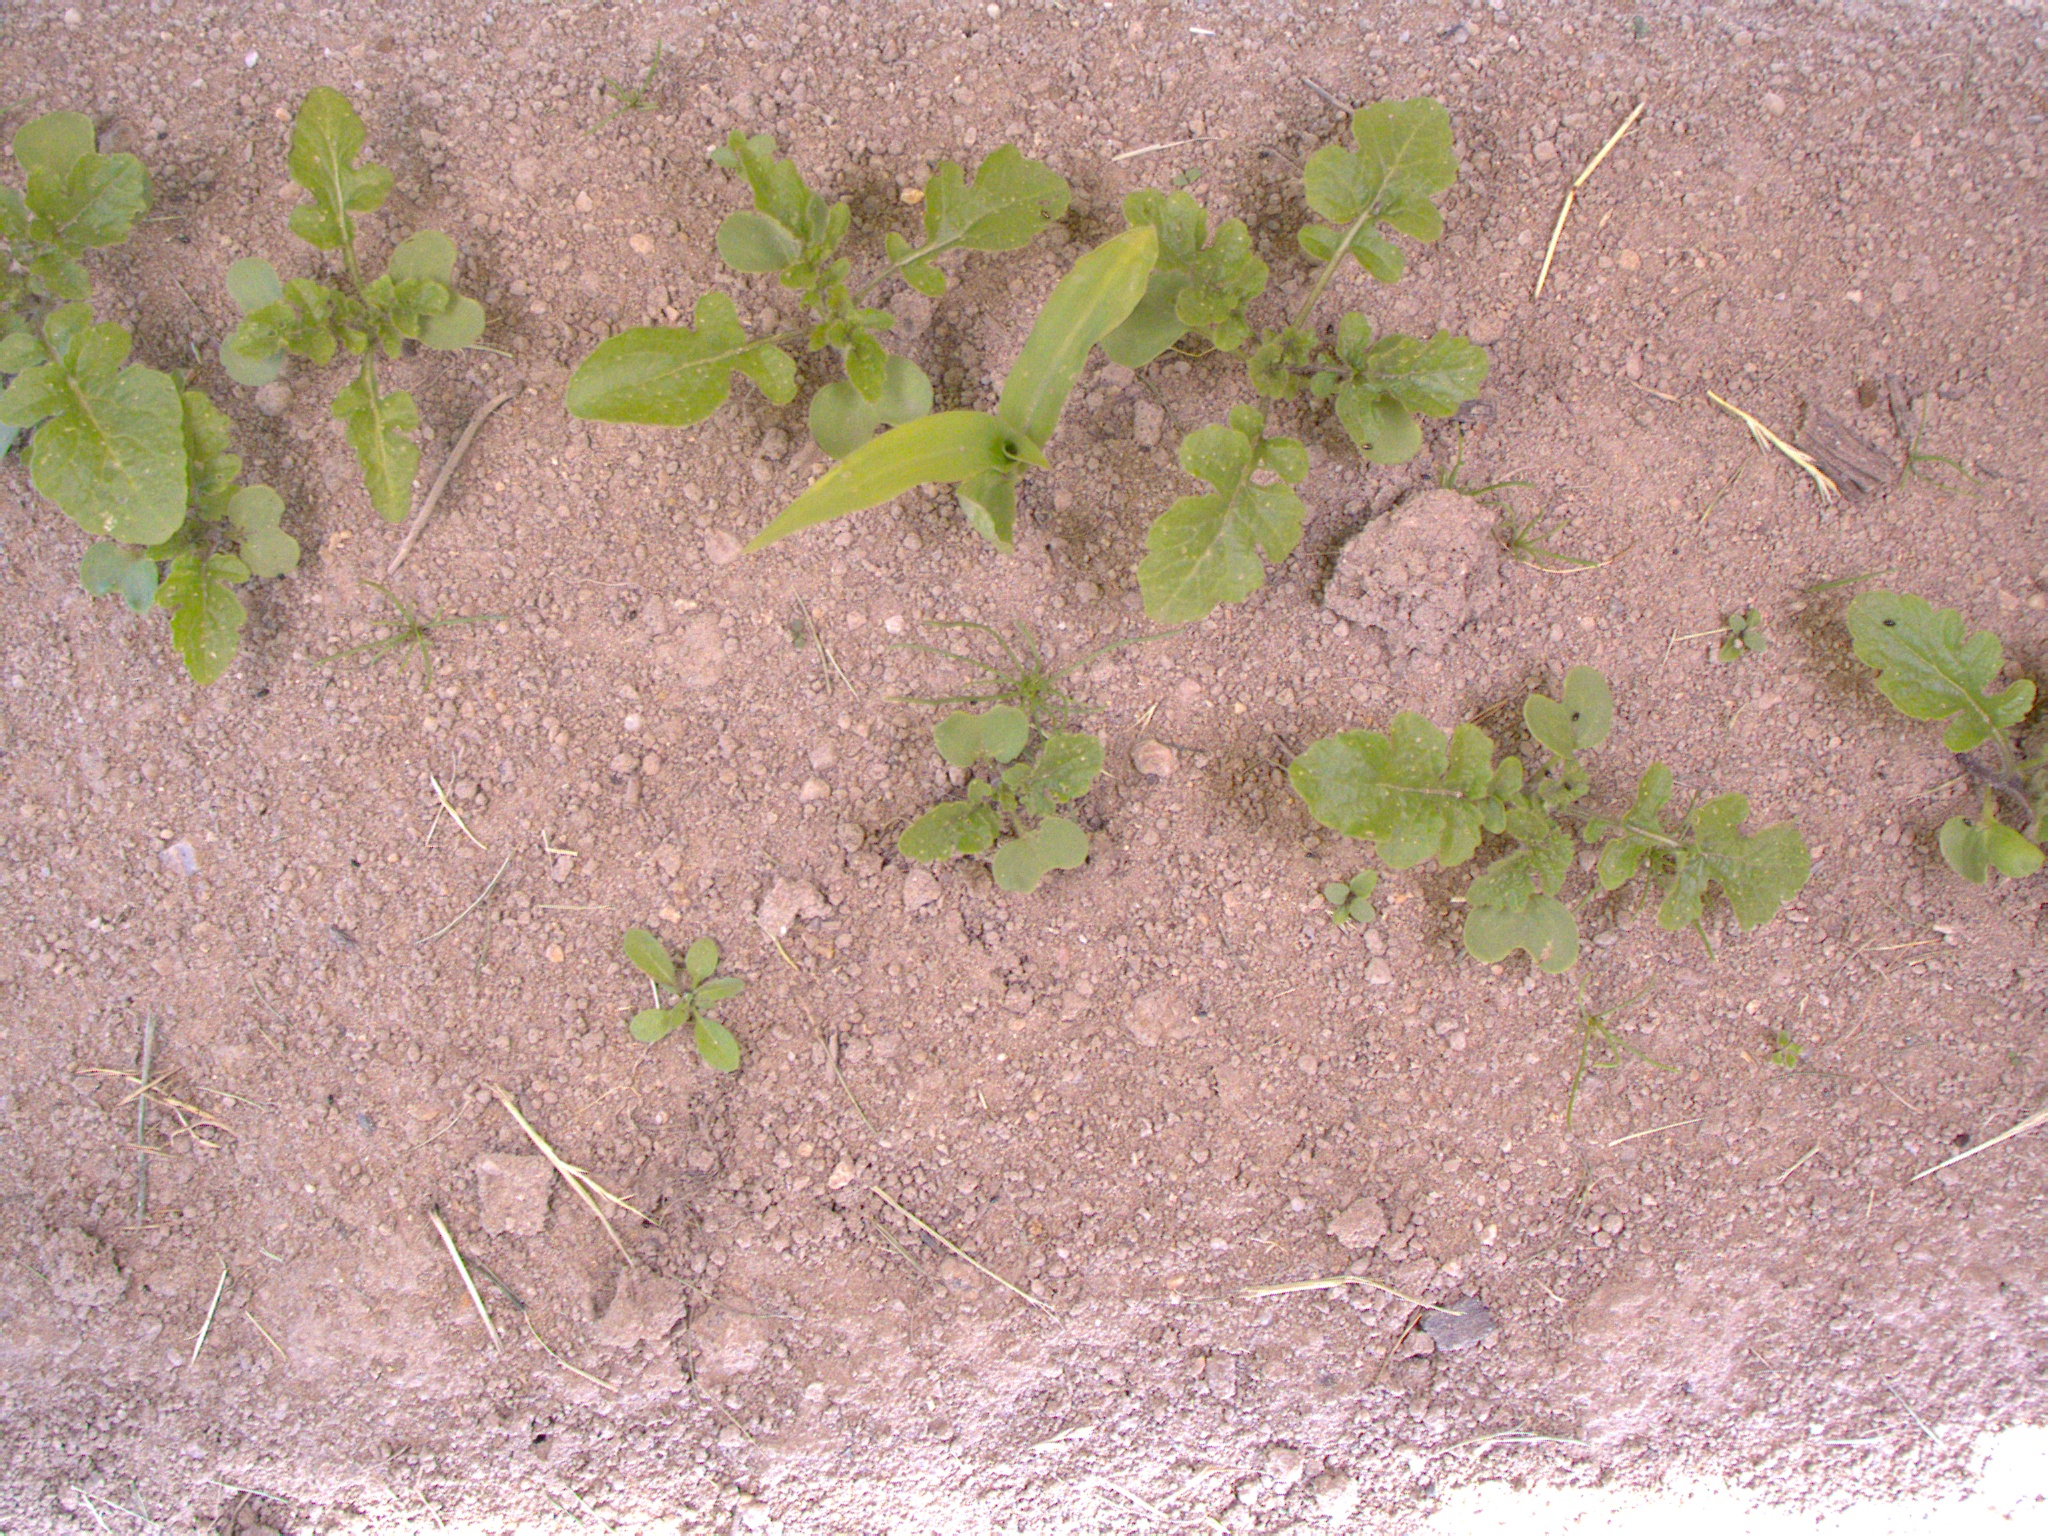
Crop: maize
Objects: maize, stem_maize